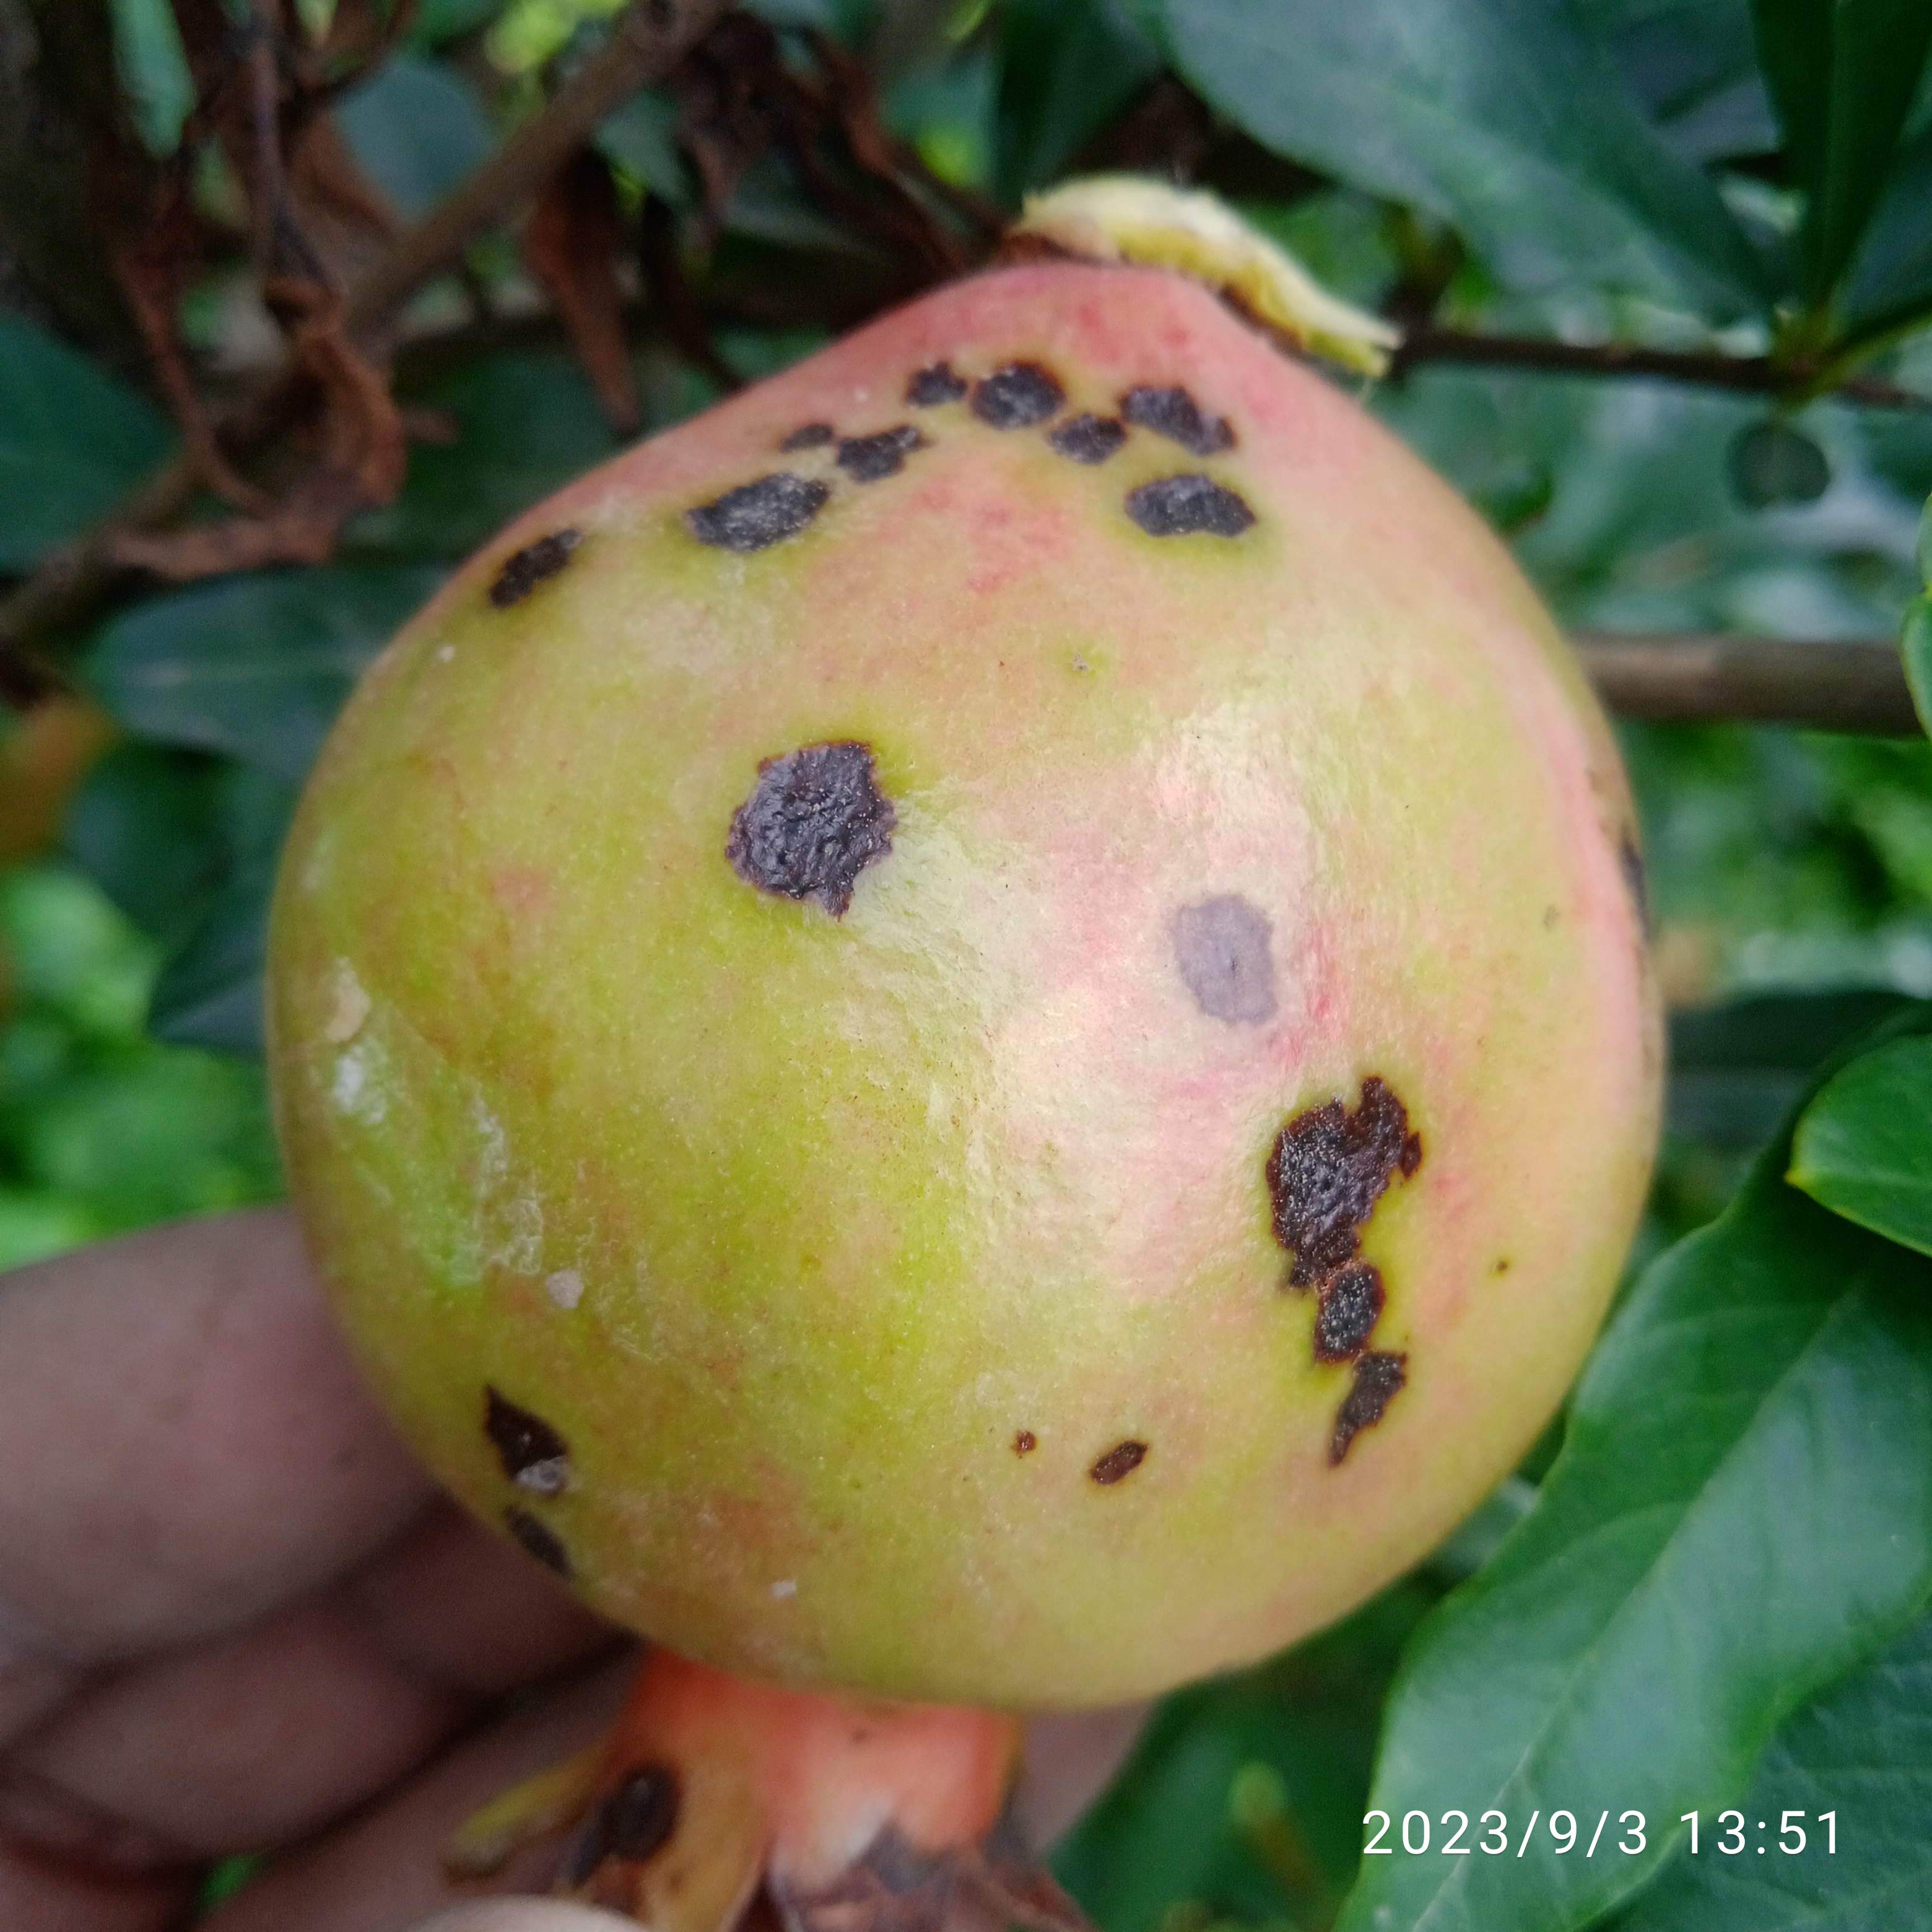
Label: Anthracnose